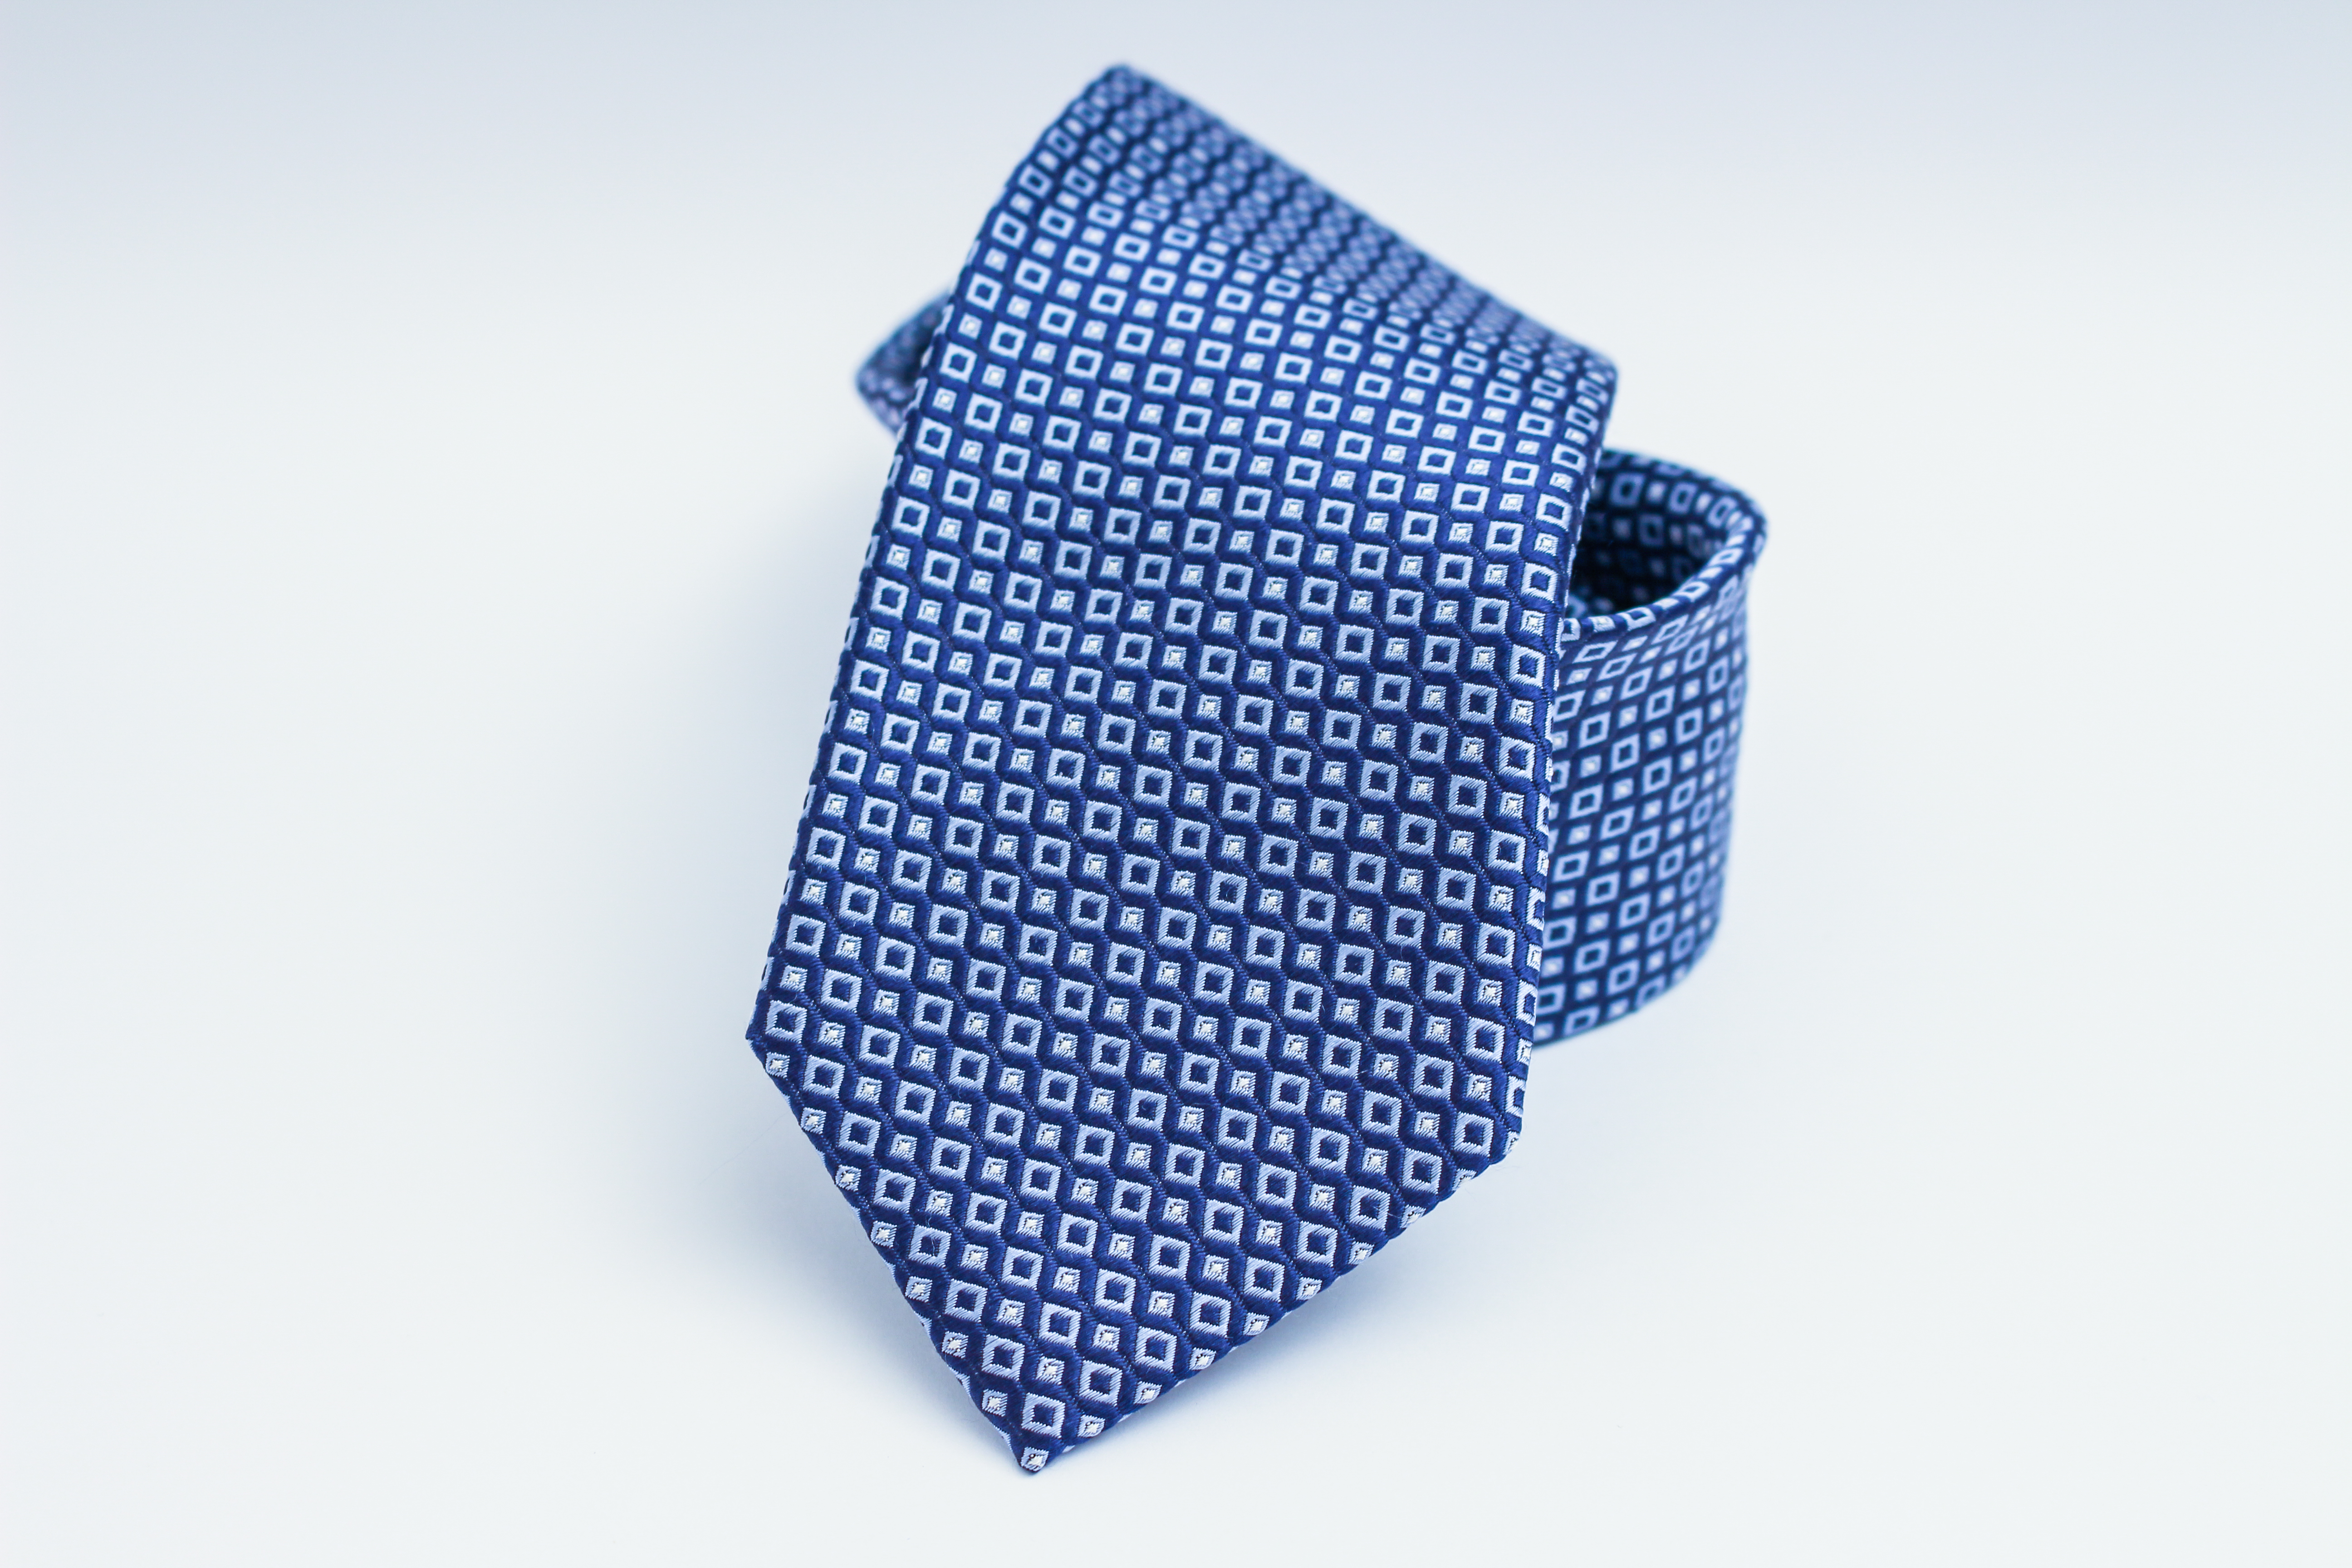
hand, pattern, tie, fashion, blue, brand, product, polka dot, textile, art, design, clothes, accessory, accessoire, necktie, fashion accessory, mens tie, neck tie